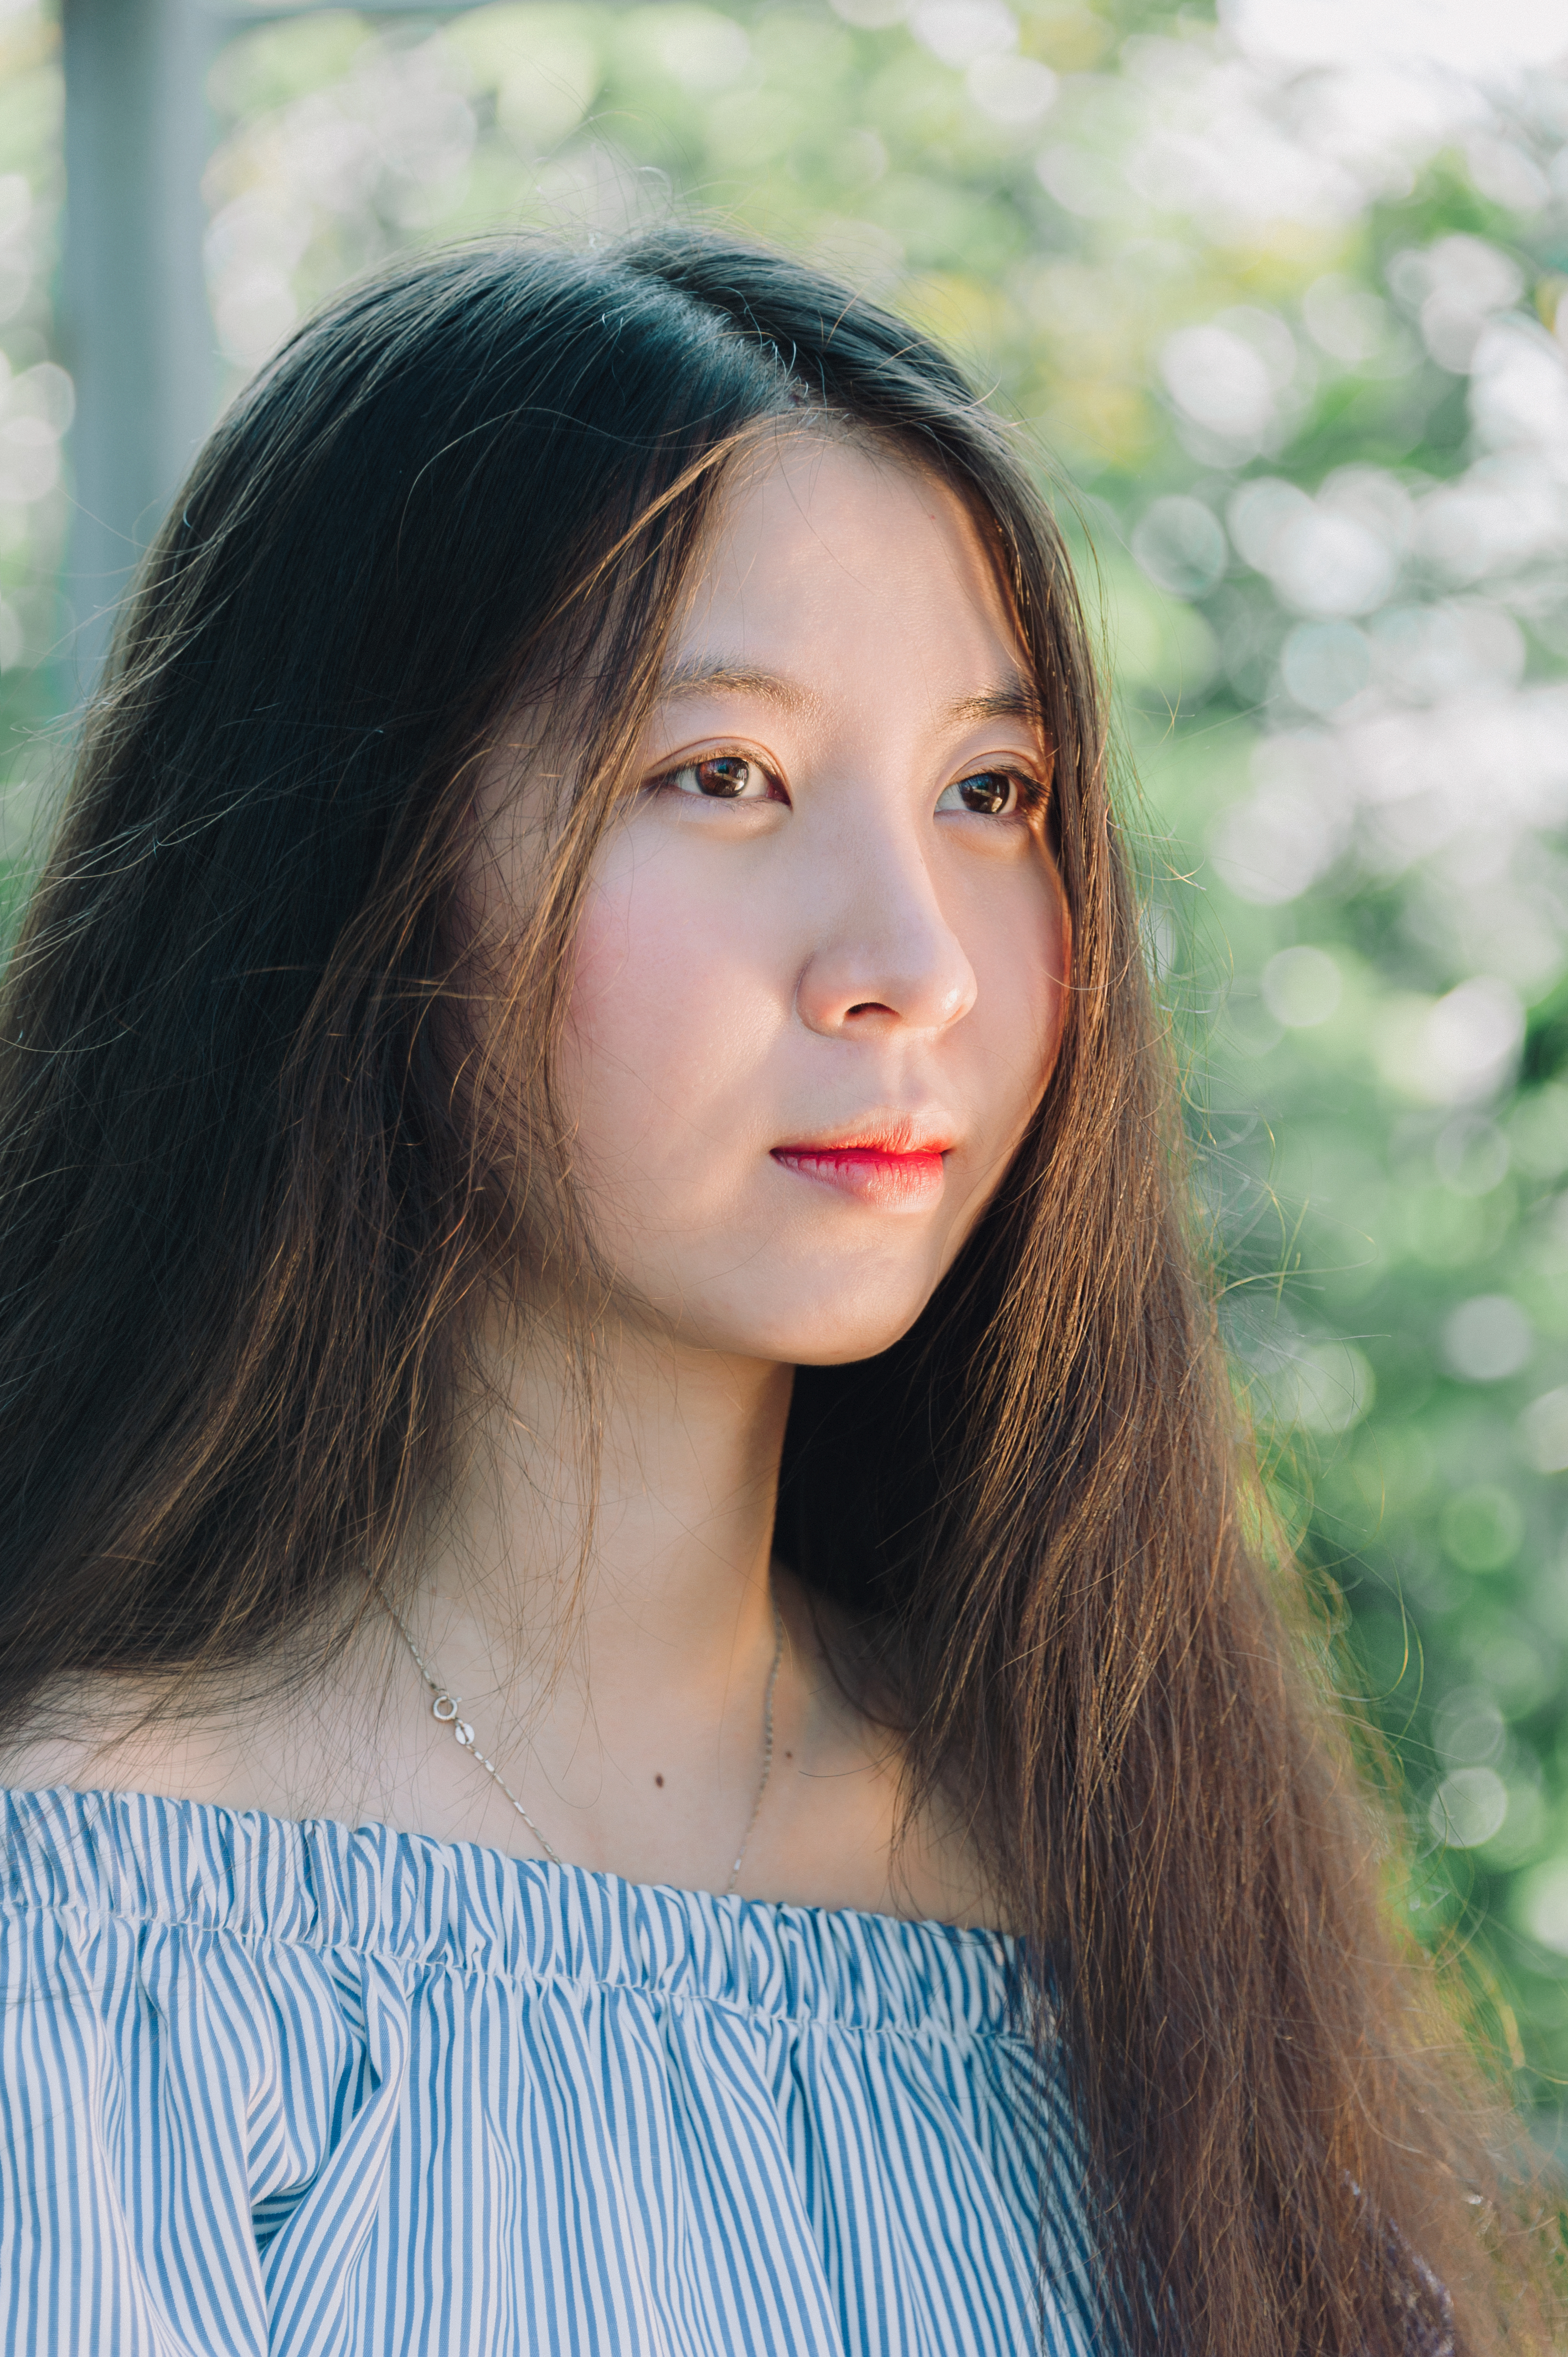
cute, lovely, photography, portrait, landscape, beauty, beautiful, light, wallpaper, alive, natural, simple, face, skin, girl, lady, hairstyle, eye, cheek, long hair, black hair, smile, brown hair, portrait photography, lip, hair coloring, photo shoot, bangs, model, fun